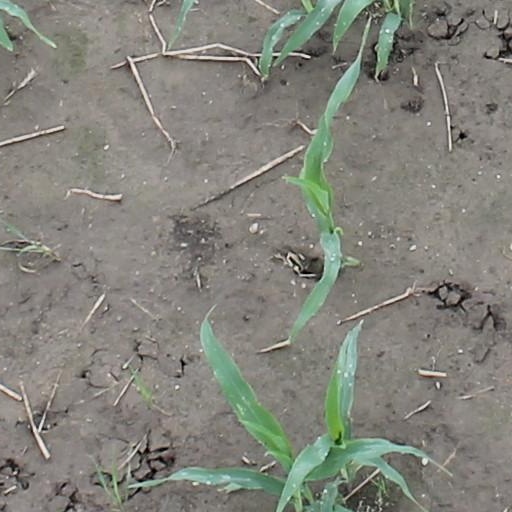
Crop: maize; corn